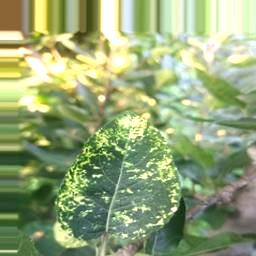
Label: Apple_Mosaic